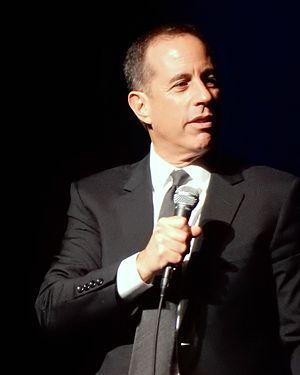
Jerome Allen Seinfeld dit Jerry Seinfeld né le 29 avril 1954 à Brooklyn dans l'état de New York est un humoriste, comédien, producteur et auteur américain.